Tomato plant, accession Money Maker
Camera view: bottom (45 deg); turntable rotation: 120 degrees
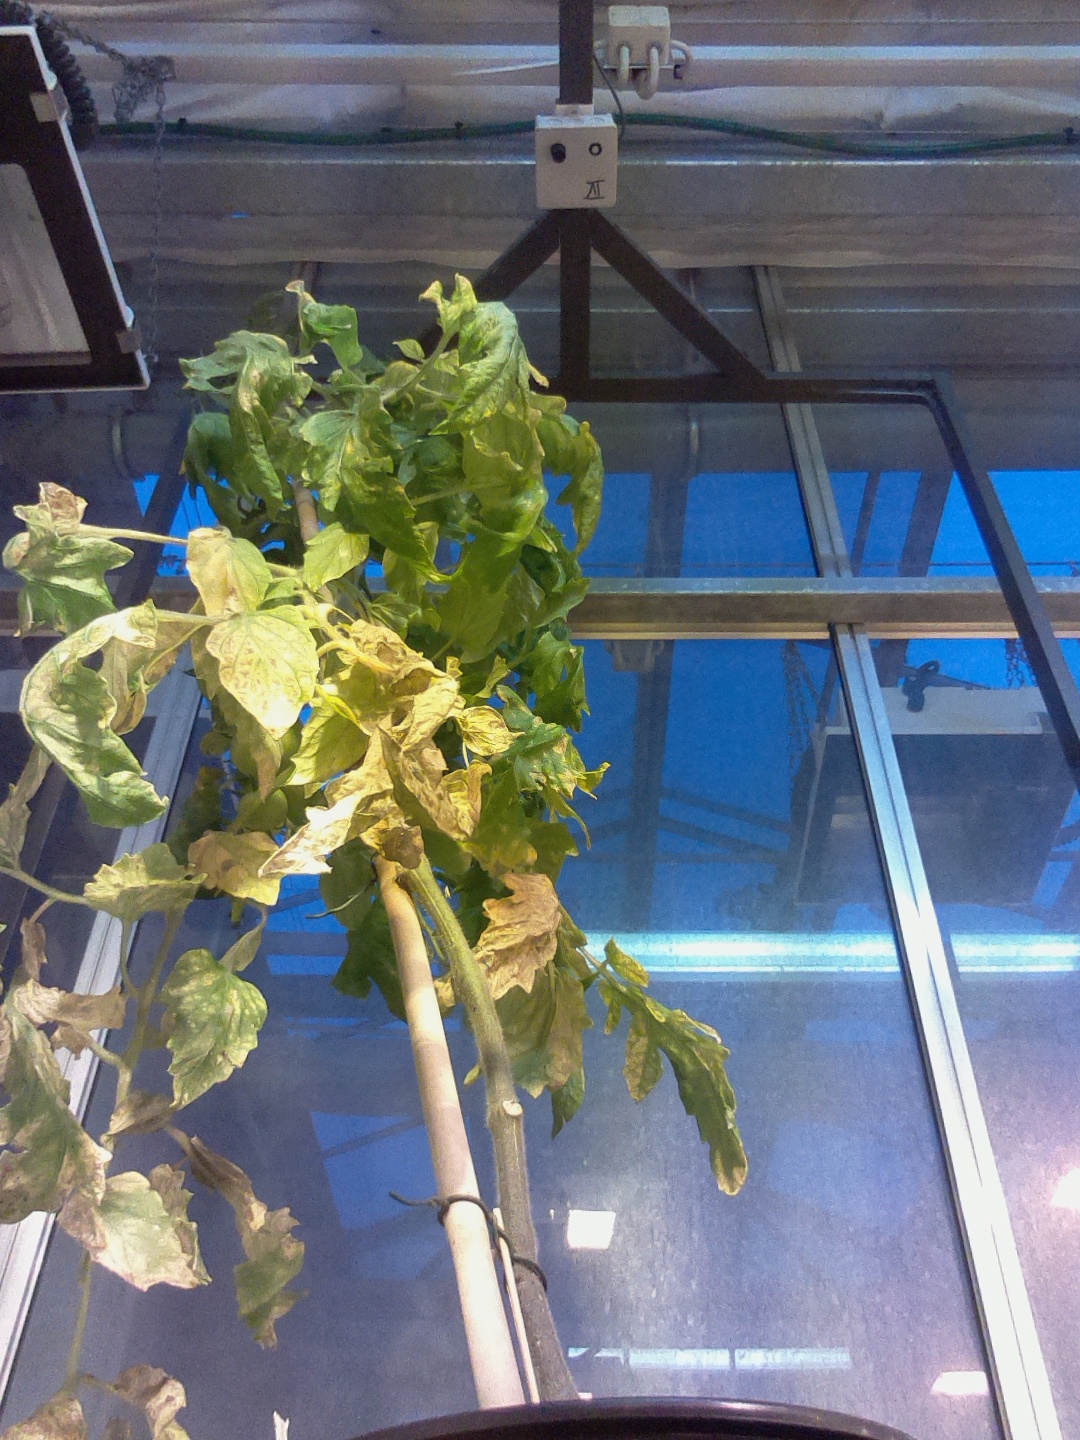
BBCH growth stage 78: 80% -90% of final fruit size